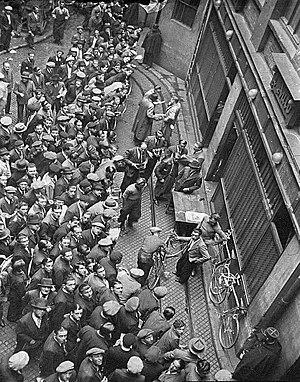
Veille du départ du Tour de France 1937, le 29 juillet au siège de 'L'Auto' du 29 faubourg Montmartre - présentation des équipes, pointages, règlements, autographes à la foule...
Le Tour de France de 1937 est la 31ᵉ édition du Tour de France, course cycliste qui s'est déroulée du 30 juin au 25 juillet 1937 sur 20 étapes pour 4 415 km.
L'Auto fut le principal quotidien sportif français du 16 octobre 1900 au 17 août 1944. Fondé sous le titre L'Auto-Vélo, par son emblématique directeur Henri Desgrange, ce titre mit notamment en place le Tour de France. Il fut interdit de parution en 1944 car il était considéré comme ayant été favorable à l'Occupant allemand. Jusqu'à la mort d'Henri Desgrange, en 1940, il avait développé des valeurs patriotiques.